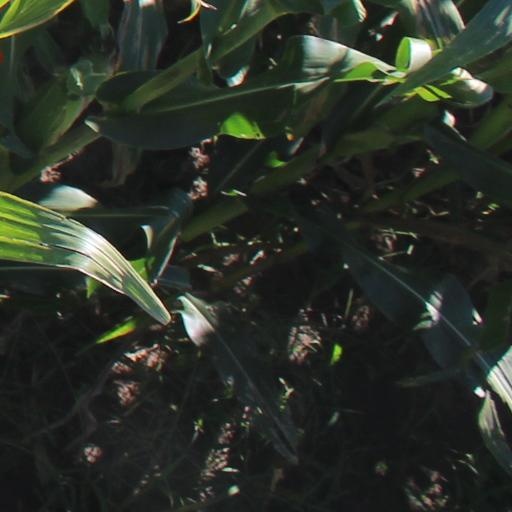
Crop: maize; corn